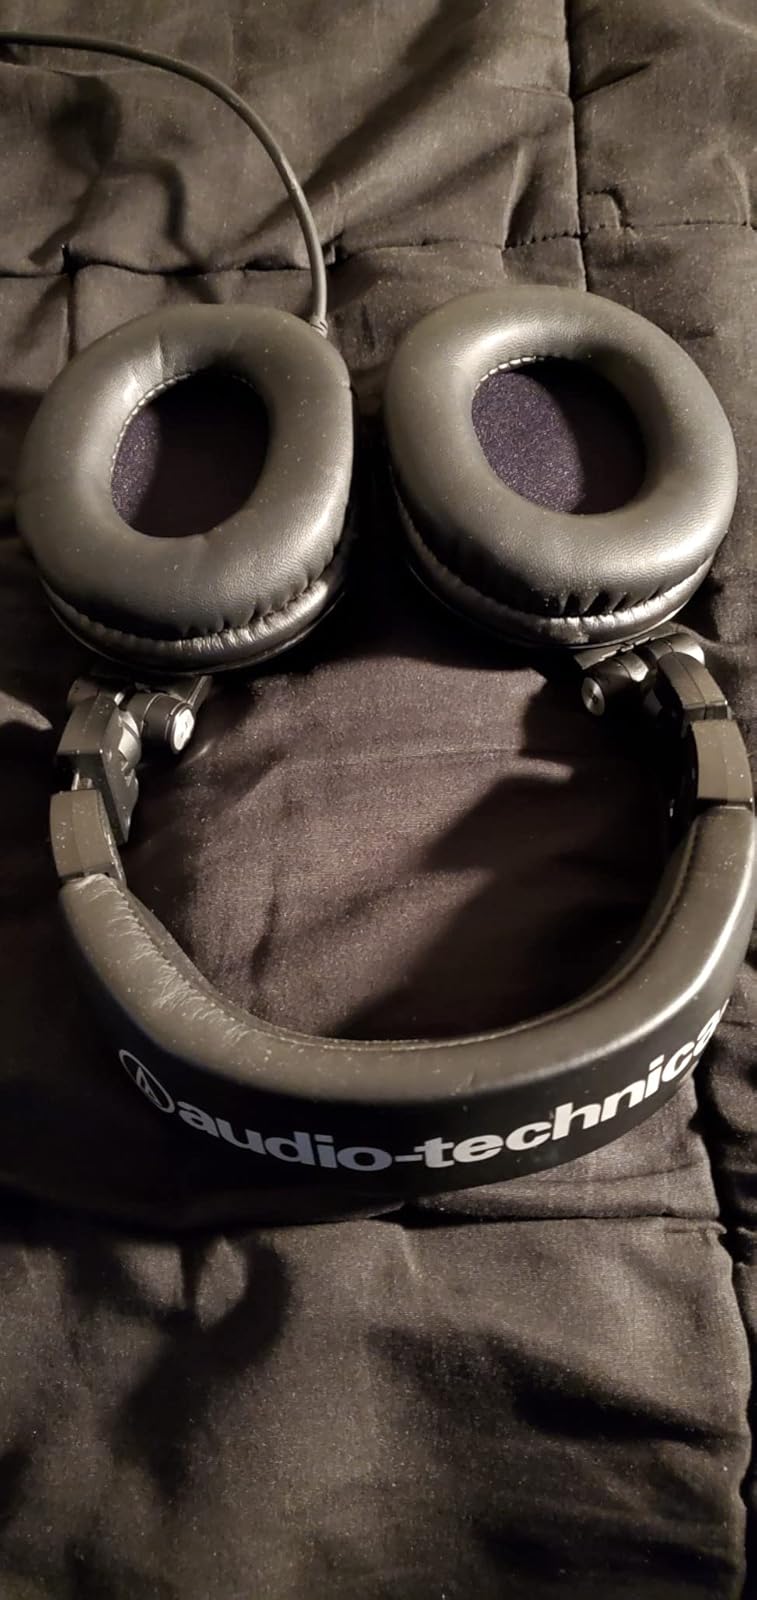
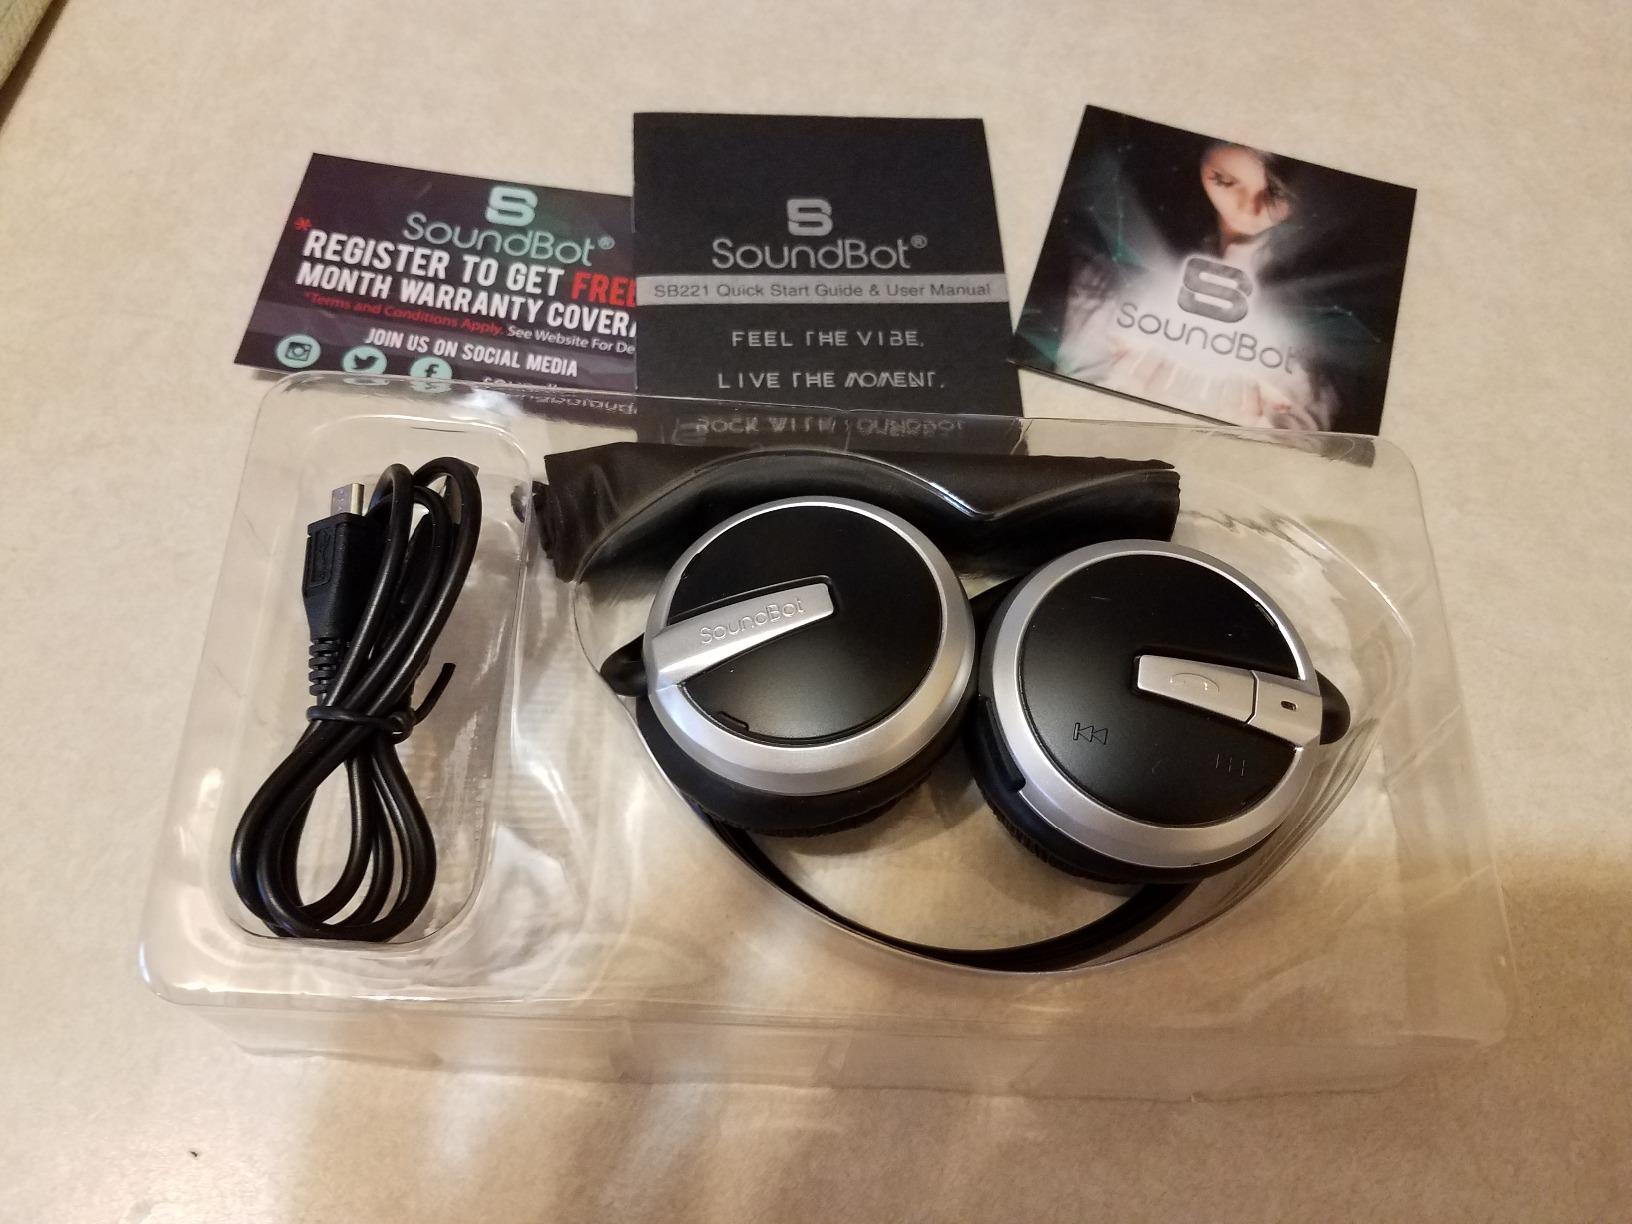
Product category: headphones
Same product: no